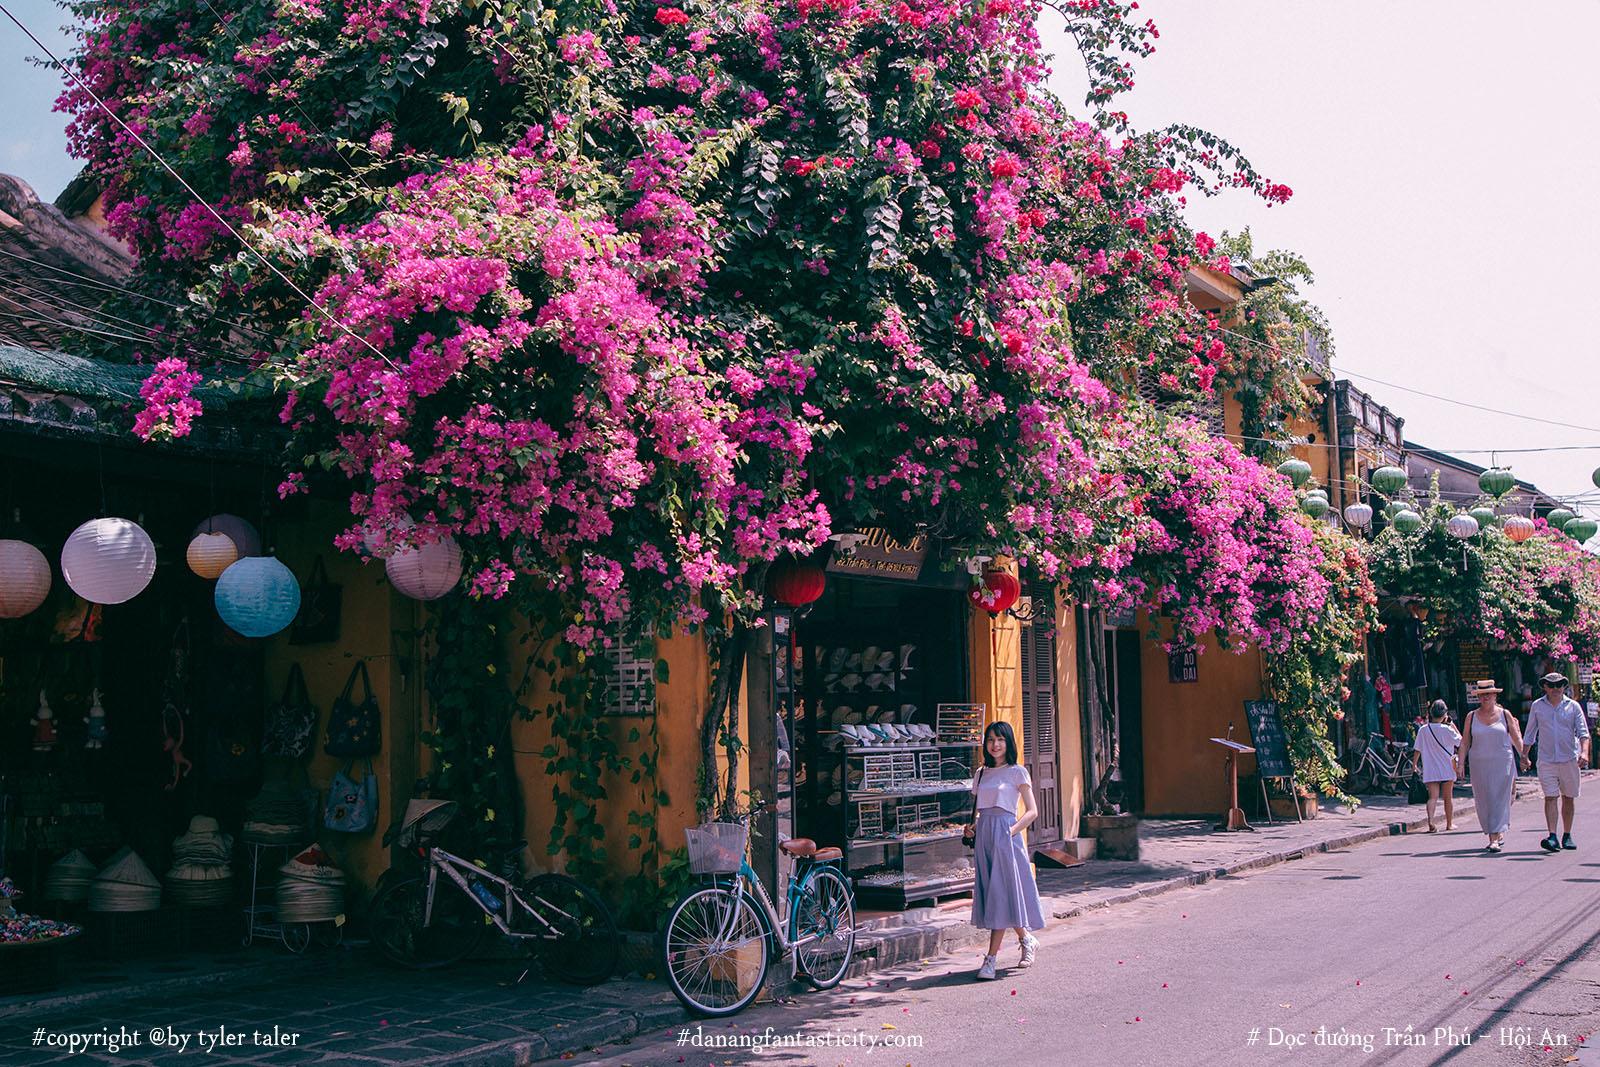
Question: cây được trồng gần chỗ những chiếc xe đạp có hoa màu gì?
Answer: cây đó có hoa màu hồng